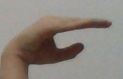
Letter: jeem